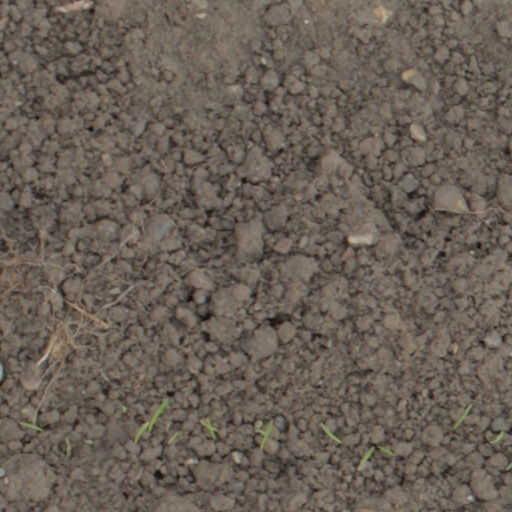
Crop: wheat